Sky position (RA, Dec in degrees): 173.961, -3.096
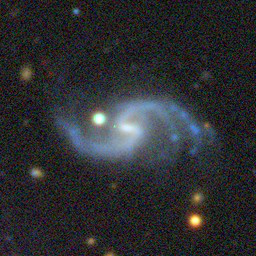
Galaxy morphology: Barred Spiral Galaxies